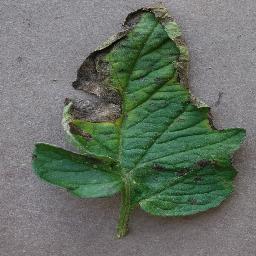
Label: Tomato___Early_blight